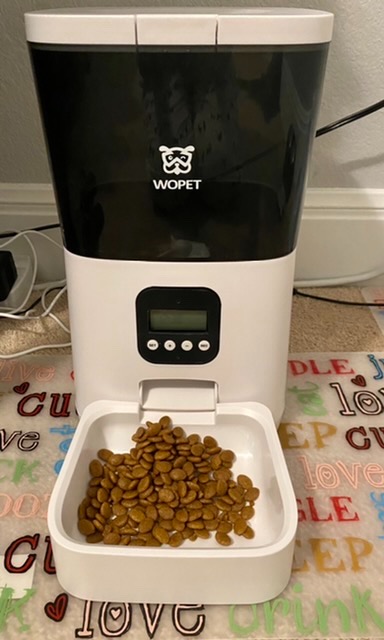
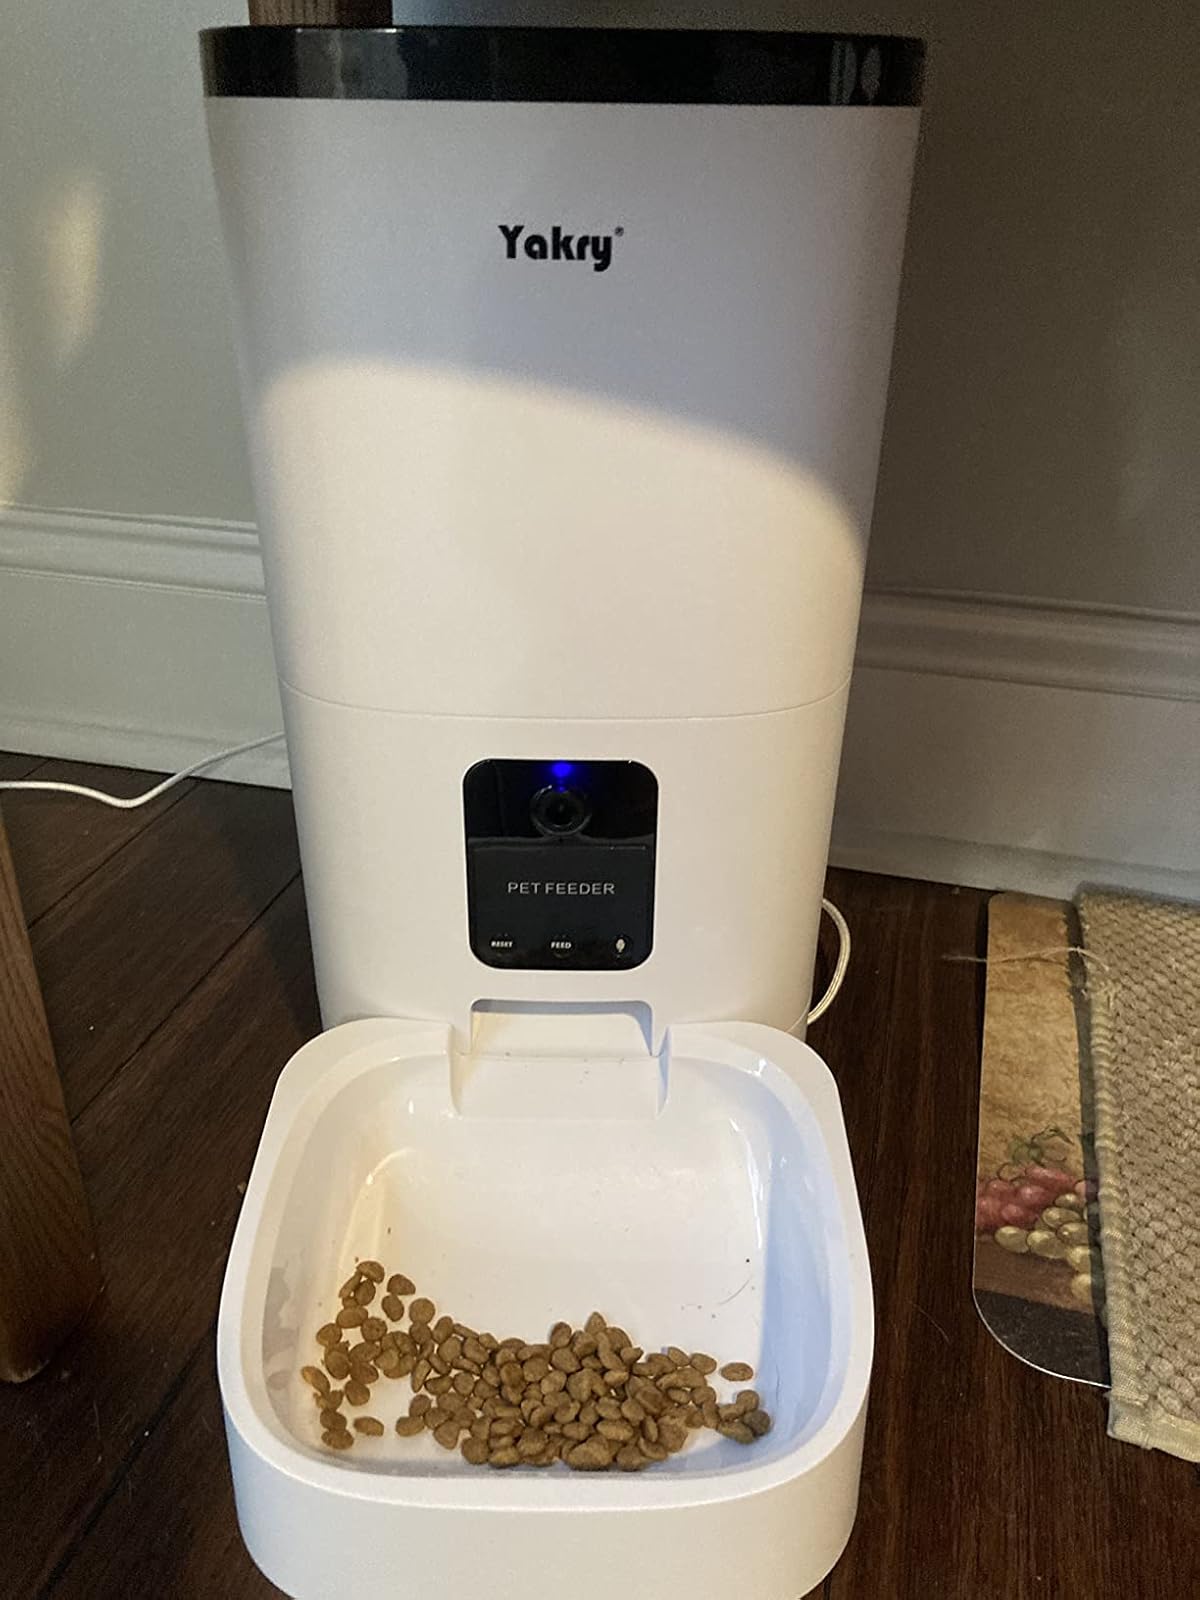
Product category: items_feeder
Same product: no